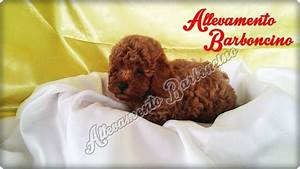
Label: dog